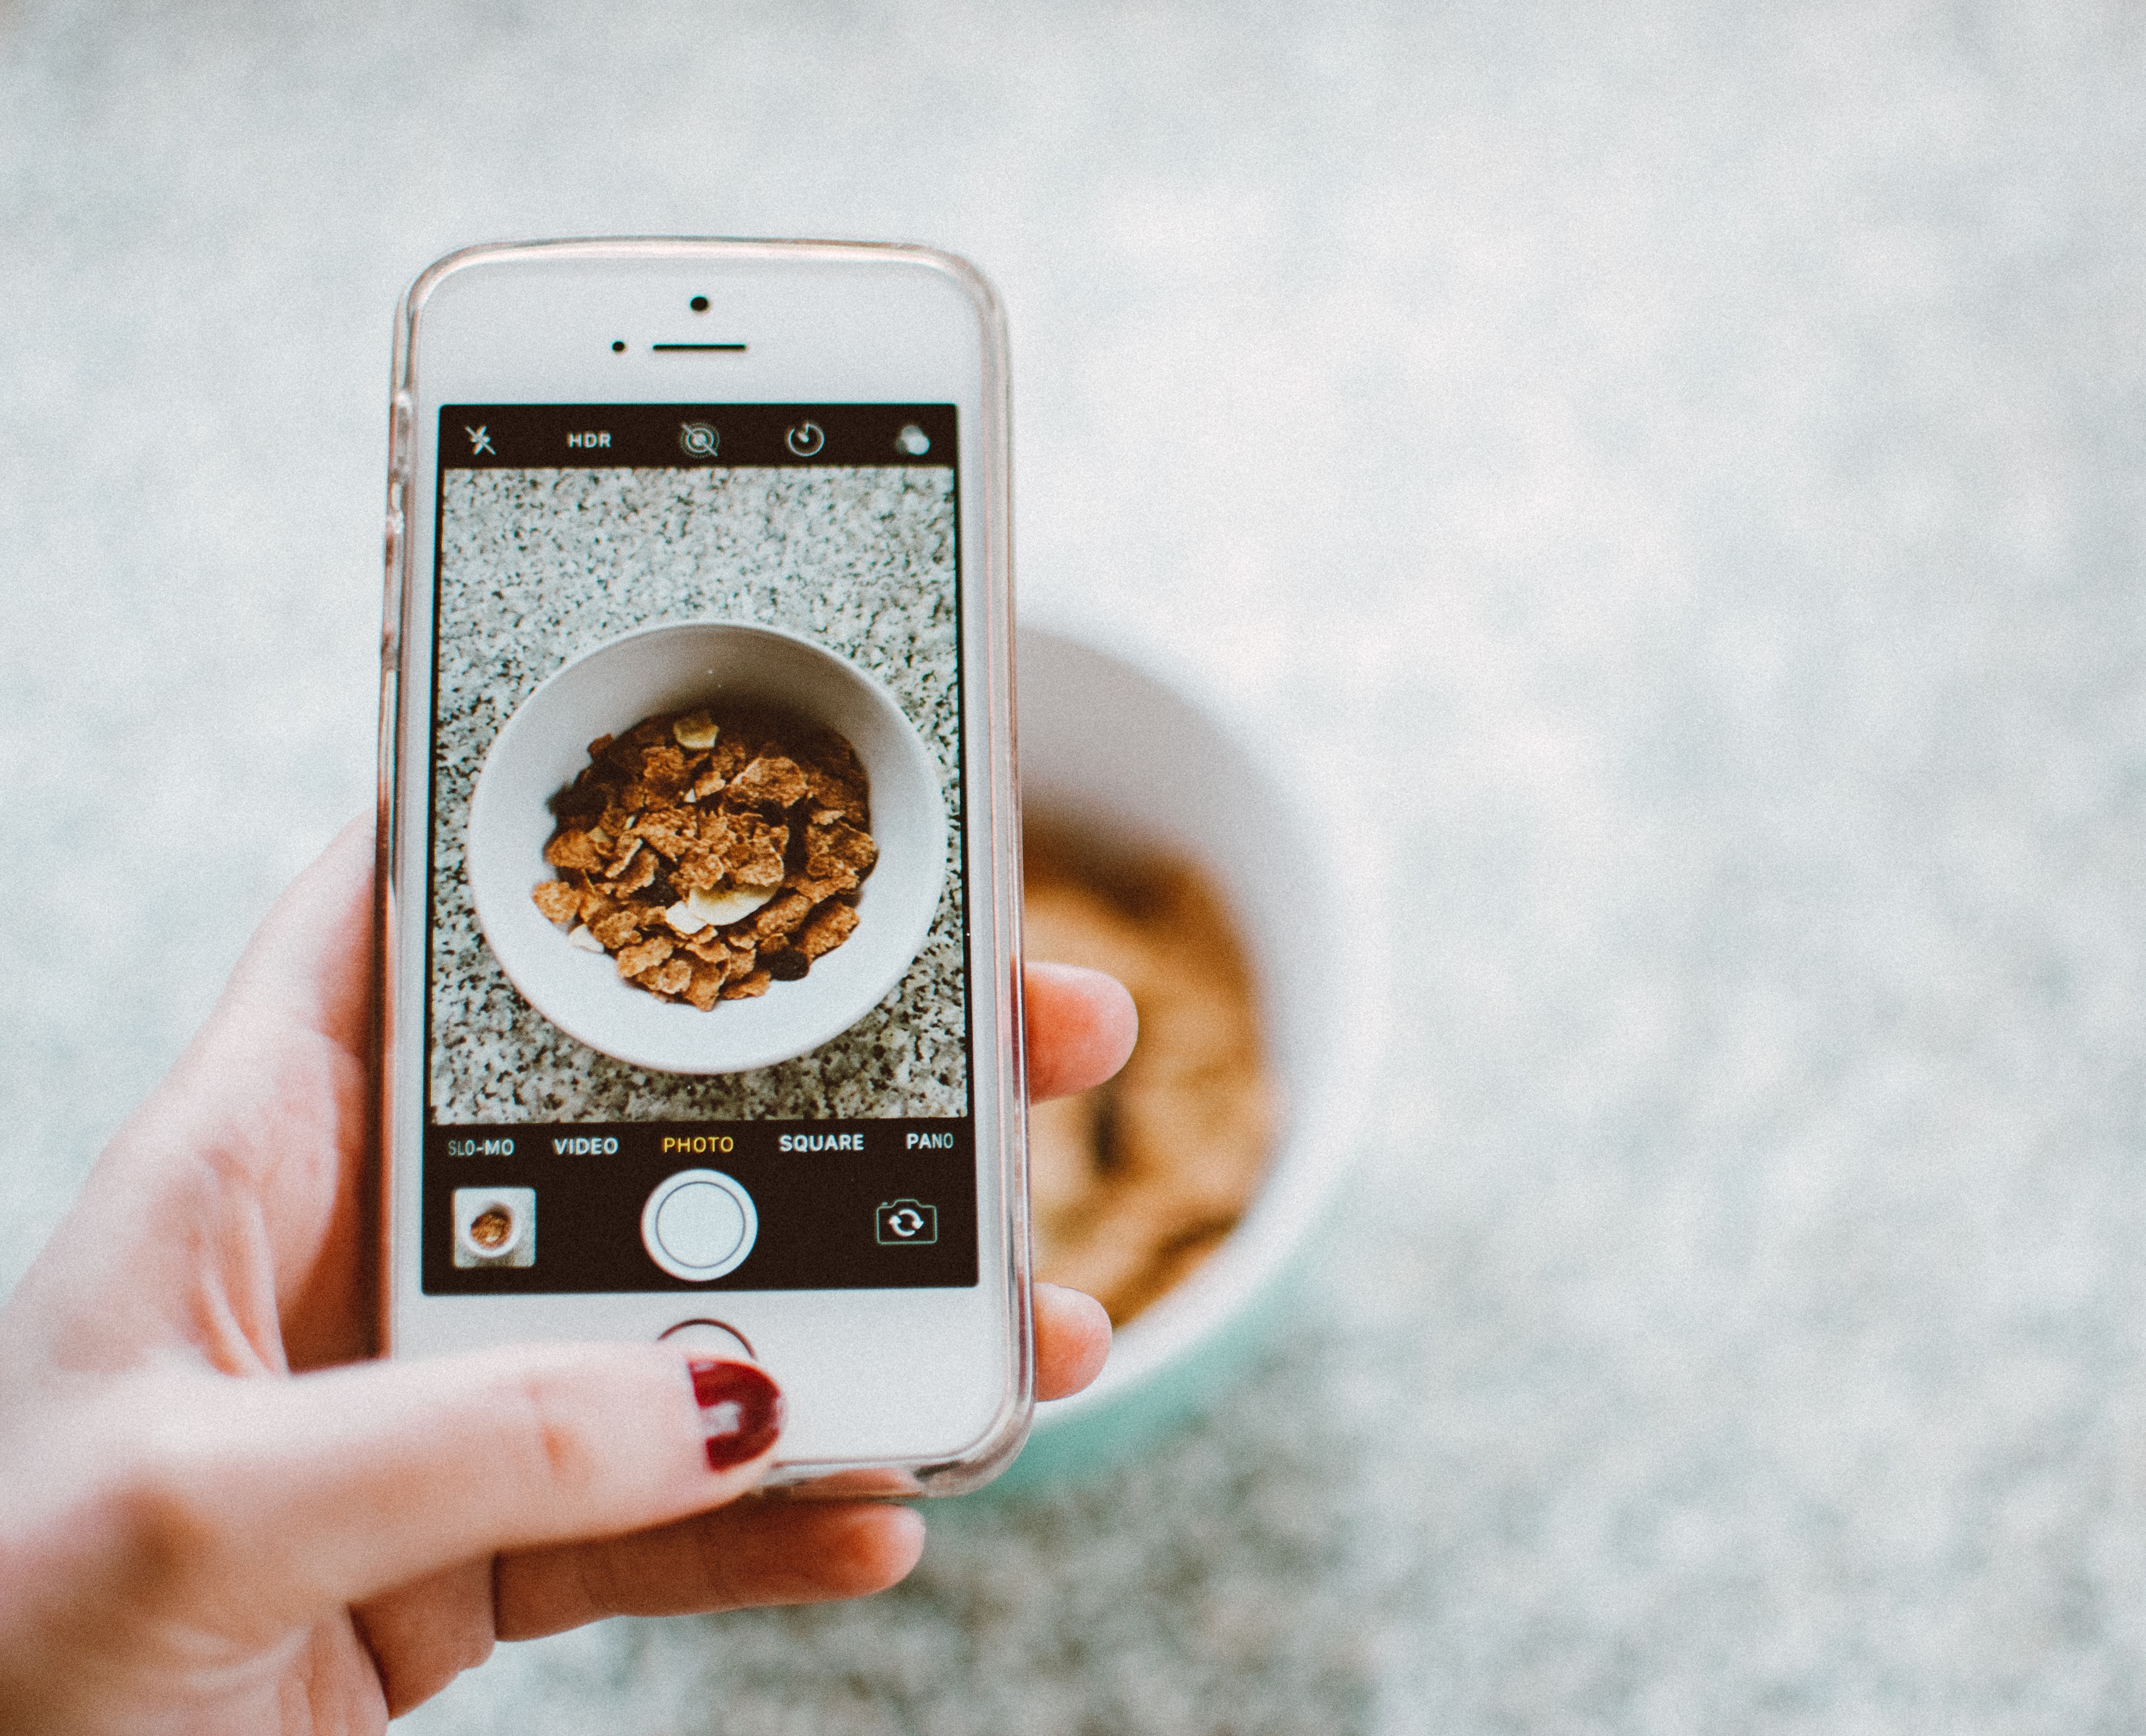
mobile phone, gadget, smartphone, portable communications device, electronic device, technology, communication device, finger, hand, food